F (Sphinx) Parachute Battery Royal Horse Artillery

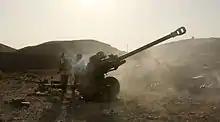
ISAF soldiers with 7th Parachute Regiment Royal Horse Artillery fire their 105mm Light Gun at Taliban positions. Kajaki, Afghanistan, 28 August 2008

2006 saw members of the Battery deploy on the first of 3 tours to Helmand Province, Afghanistan. On 11 June 2006 Captain Jim Philippson RHA became the first British soldier to be killed in Helmand as a result of enemy action. Later in the tour Lance Bombardier (LBdr) Ben Parkinson was seriously injured when the vehicle he was travelling in hit a landmine. LBdr Parkinson has since received considerable press attention as one of the most seriously injured soldiers to survive the conflict.